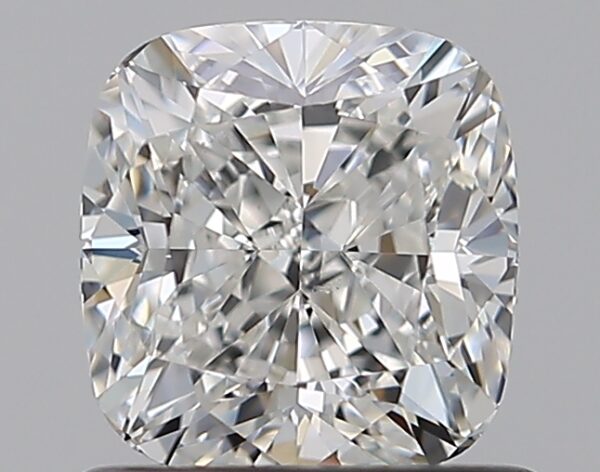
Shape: cushion
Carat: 1
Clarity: VS2
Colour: G
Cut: EX
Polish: EX
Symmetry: VG
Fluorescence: F
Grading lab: GIA
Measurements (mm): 5.69 x 5.43 x 3.77